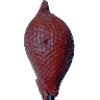
Label: Salak 1